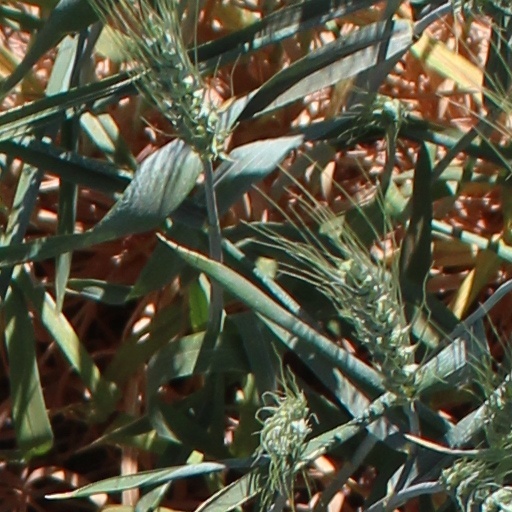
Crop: wheat